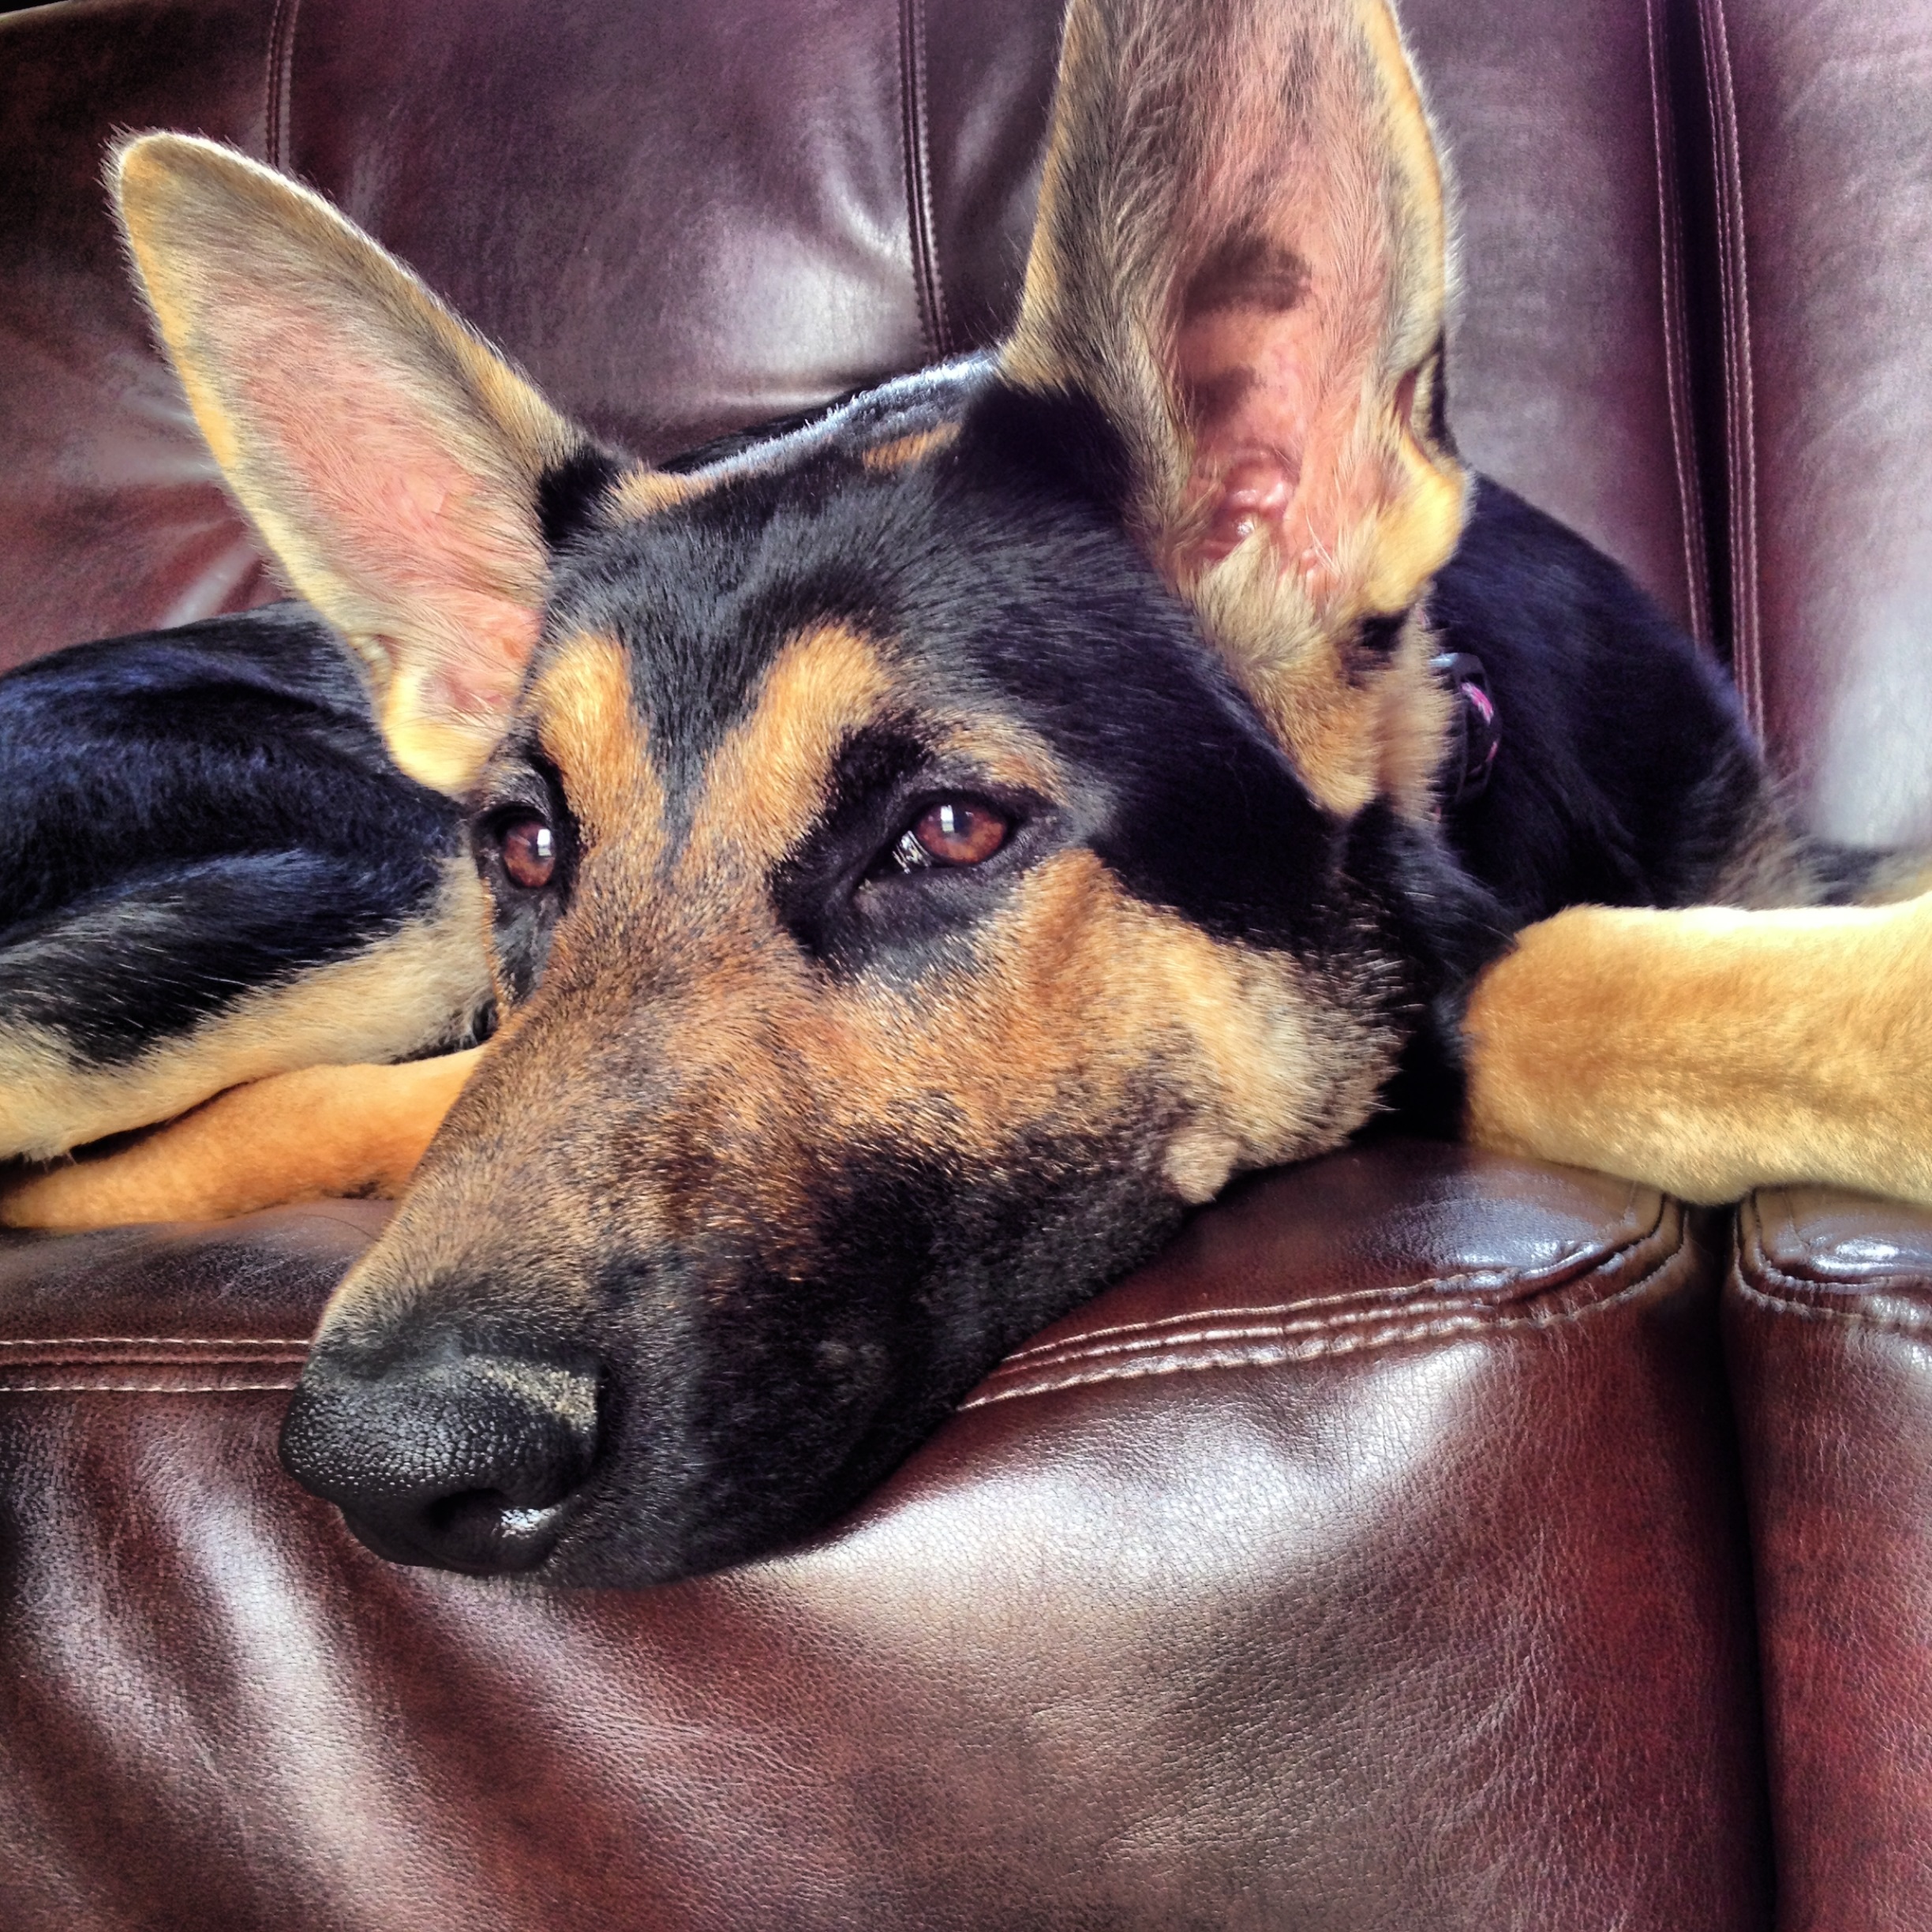
dog, mammal, vertebrate, dog breed, dog like mammal, german shepherd dog